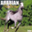
Label: horse